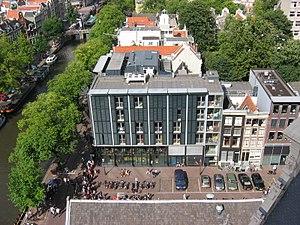
Les lieux de mémoire littéraires, dans l'acception ordinaire de l'expression, moins large que la définition adoptée par Pierre Nora, désignent les lieux marqués par le souvenir d'une présence d'un écrivain ou d'un événement lié à la littérature.
Annelies Marie Frank, plus connue sous le nom d’Anne Frank, née le 12 juin 1929 à Francfort-sur-le-Main en Allemagne, sous la République de Weimar, et morte en février 1945 ou mars 1945 à Bergen-Belsen en Allemagne nazie, est une adolescente allemande, connue pour avoir écrit un journal intime. Celui-ci est rapporté dans le livre Le Journal d'Anne Frank, écrit pendant les deux années où elle se cachait avec sa famille à Amsterdam, aux Pays-Bas, alors sous occupation allemande, afin d'éviter la Shoah.